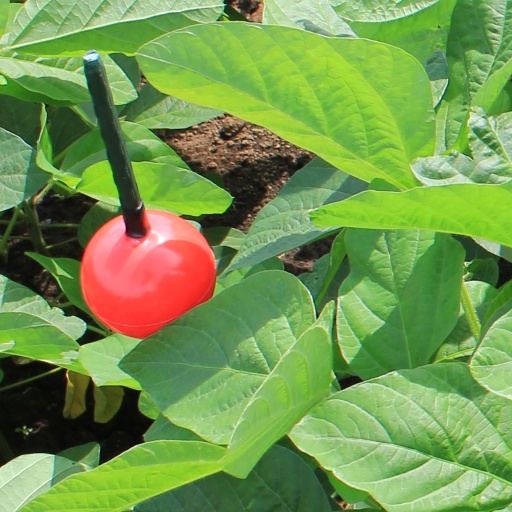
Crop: soybean